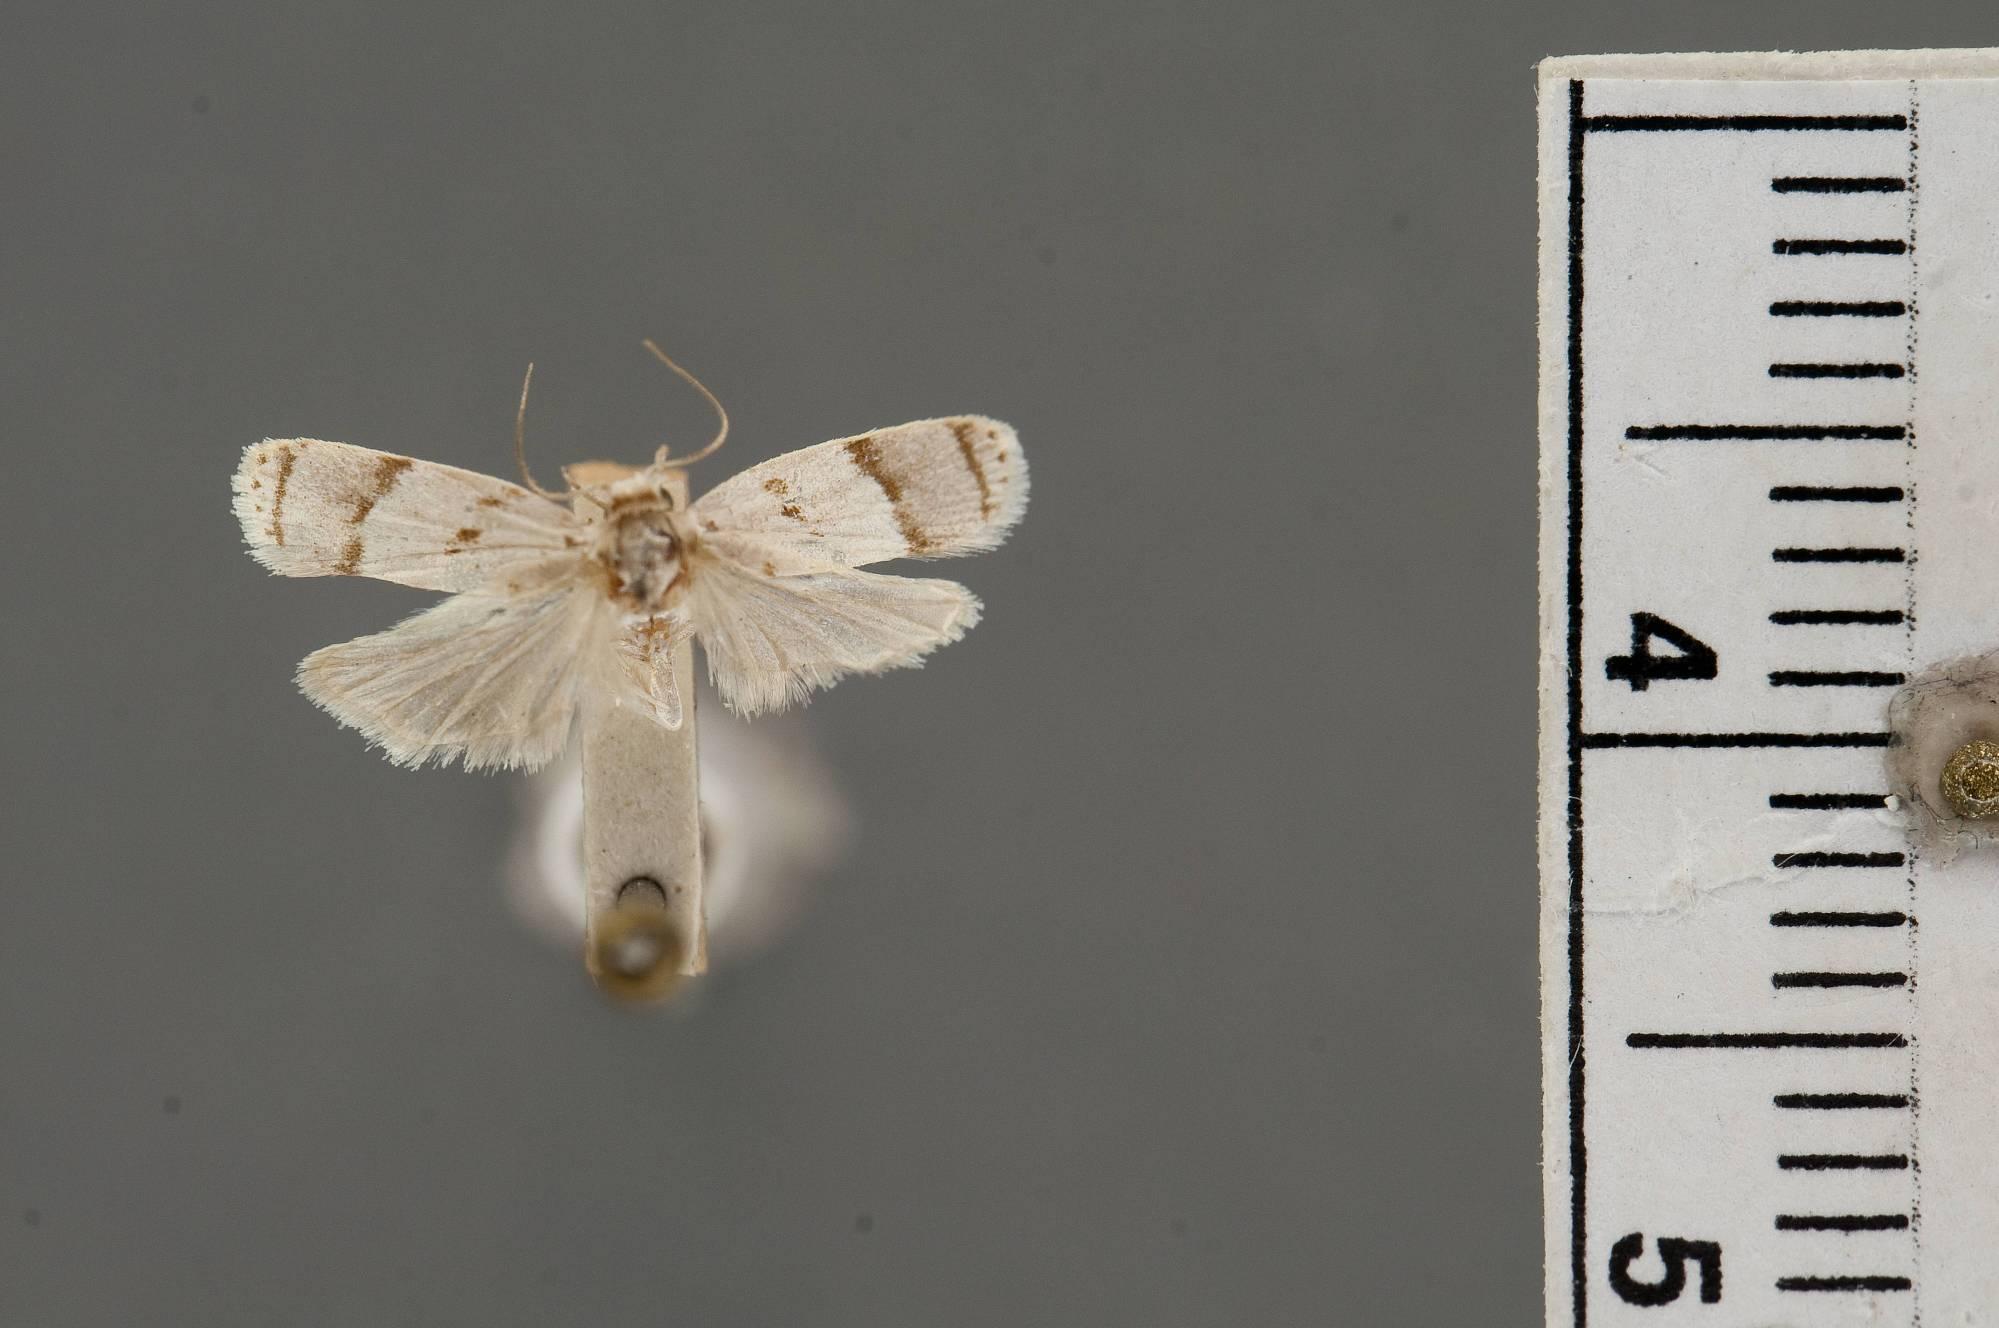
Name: Stenoma tolmeta
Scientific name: Stenoma tolmeta Walsingham, 1912
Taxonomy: Animalia, Arthropoda, Insecta, Lepidoptera, Glossata, Depressariidae, Stenomatinae
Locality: Tabernilla, Canal Zone, Panama
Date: Jun 1907